Avengers vs. X-Men

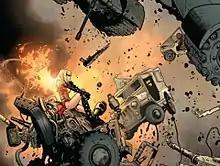
The Phoenix-empowered Magik dismantling military equipment. "Avengers vs. X-Men" #6 (June 2012). Art by Oliver Coipel. Coipel's artwork was critically praised in this issue.

Zawisza gave issue #9 four stars, praising Jason Aaron's grasp on Spider-Man's voice throughout the issue and stating that this issue was "the most enjoyable to date", also mentioning that "Where most event series begin to trend toward predictability in their later issues, this series continues to offer up surprises and twists on traditional or stereotypically predictable plots". Kelly Thompson of CBR gave issue #10 three-and-a-half stars writing, "What I once feared was going to be one of the worst crossovers I'd ever read has slowly turned a much more interesting corner in the last month, and "Avengers vs. X-Men" #10 by Ed Brubaker and Andy Kubert continues that positive turn". CBR gave issue #11 two stars, criticizing the death of Professor X and the marginalization of Hope Summers but found praise in the artwork of Oliver Coipel, Mark Morales, and Laura Martin. CBR gave issue #12 three-and-a-half stars stating, "In general, the issue delivers a strong ending which resolves the story's ideas and core plot. Where crossovers are concerned, that makes it something of a rarity."